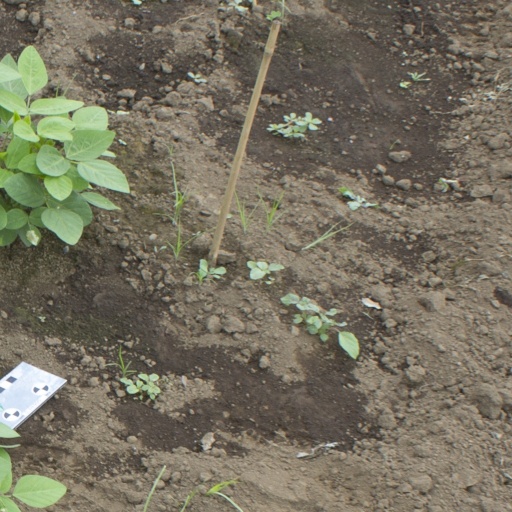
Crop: soybean